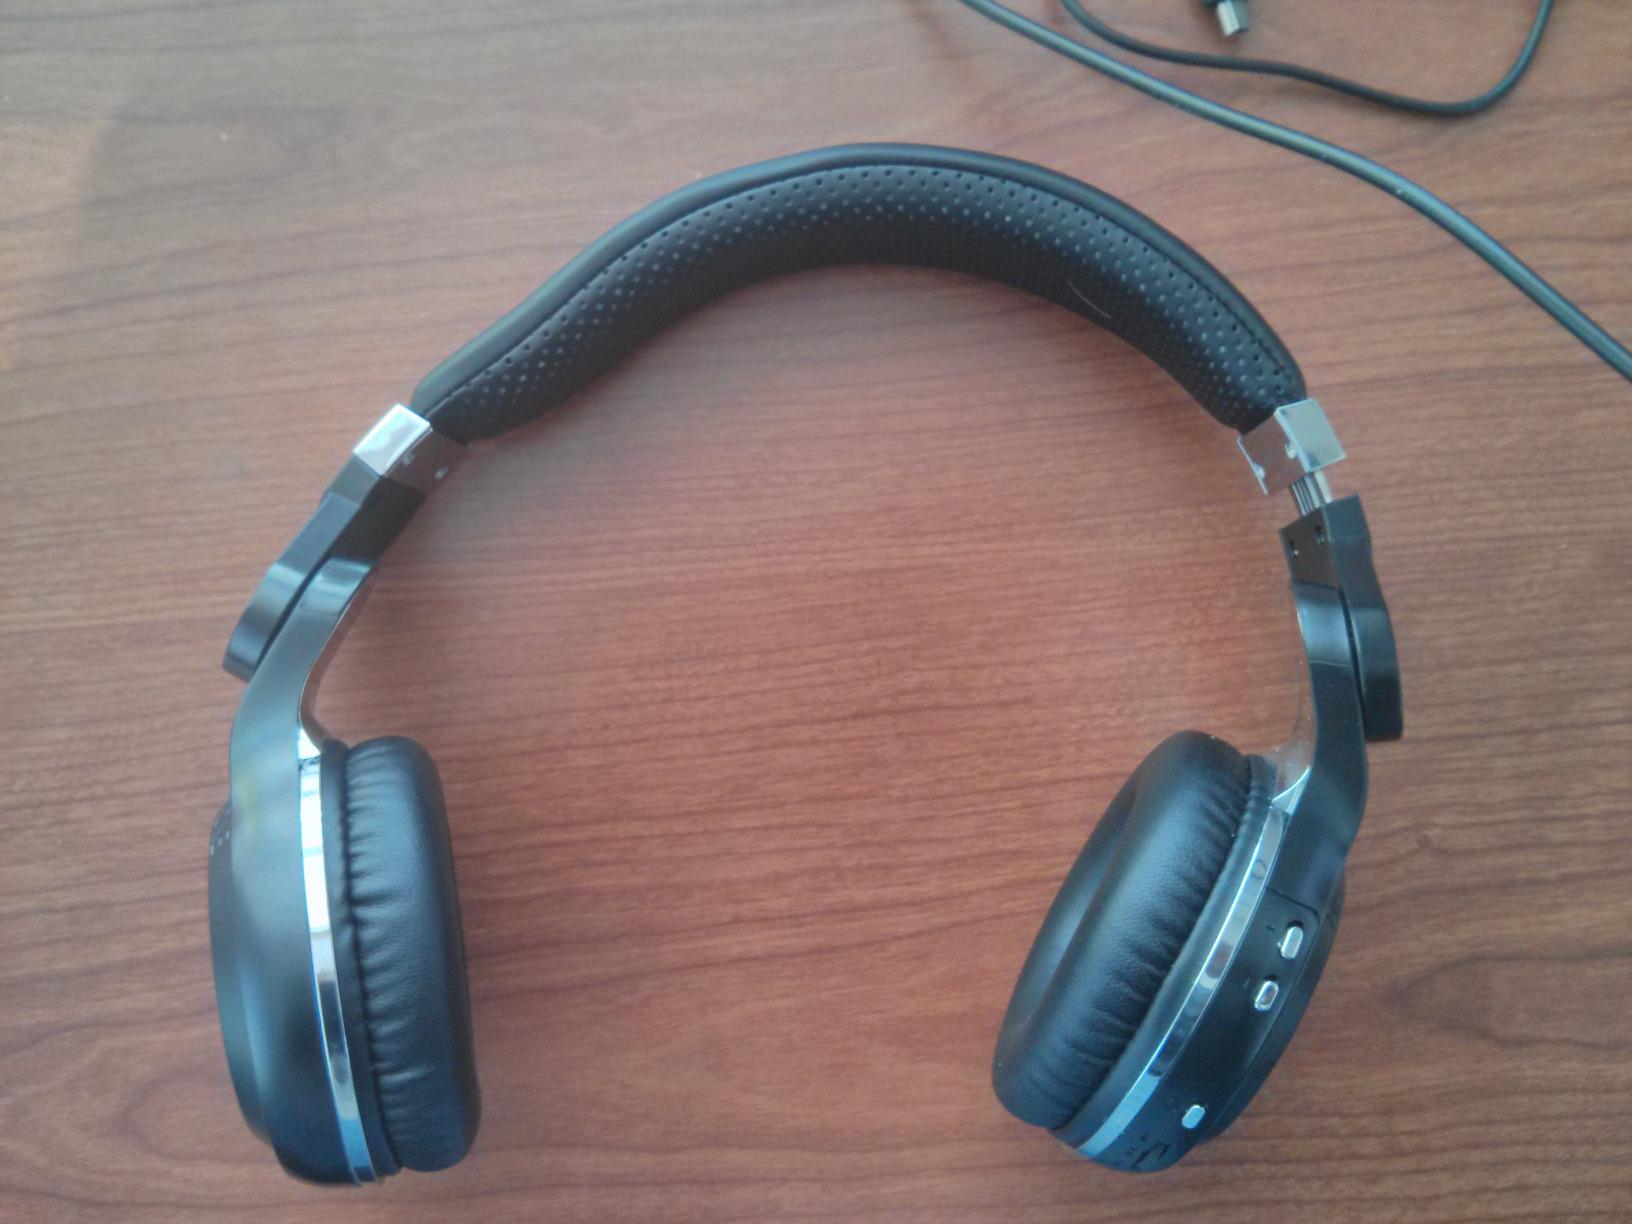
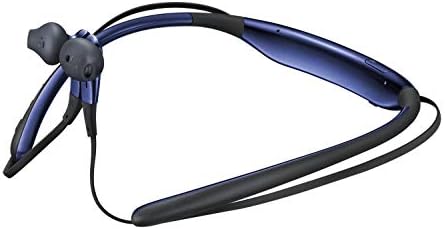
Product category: headphones
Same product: no